Driven grouse shooting

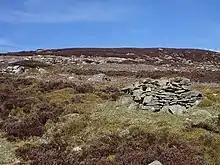
Shooting butts on Scottish grouse moor

The red grouse is a medium-sized bird of the grouse family or subfamily. It is found in heather moorland in Great Britain and Ireland. It is usually classified as a subspecies of the willow grouse, but is sometimes considered to be a separate species "Lagopus scoticus", found only in the British Isles. It is also known as the moorfowl or moorbird. Grouse can fly at speeds of up to , making them difficult targets. The name "driven grouse shooting" refers to the way in which the grouse are driven by clubs towards the shooters (otherwise known as 'guns'). A shooting party usually consists of 8–10 guns standing in a line in the butts—hides for shooting spaced some apart, screened by a turf or stone wall and usually sunk into the ground to minimise their profile—to shoot the grouse in flight. A code of conduct governs behaviour on the grouse moor both for safety and etiquette.